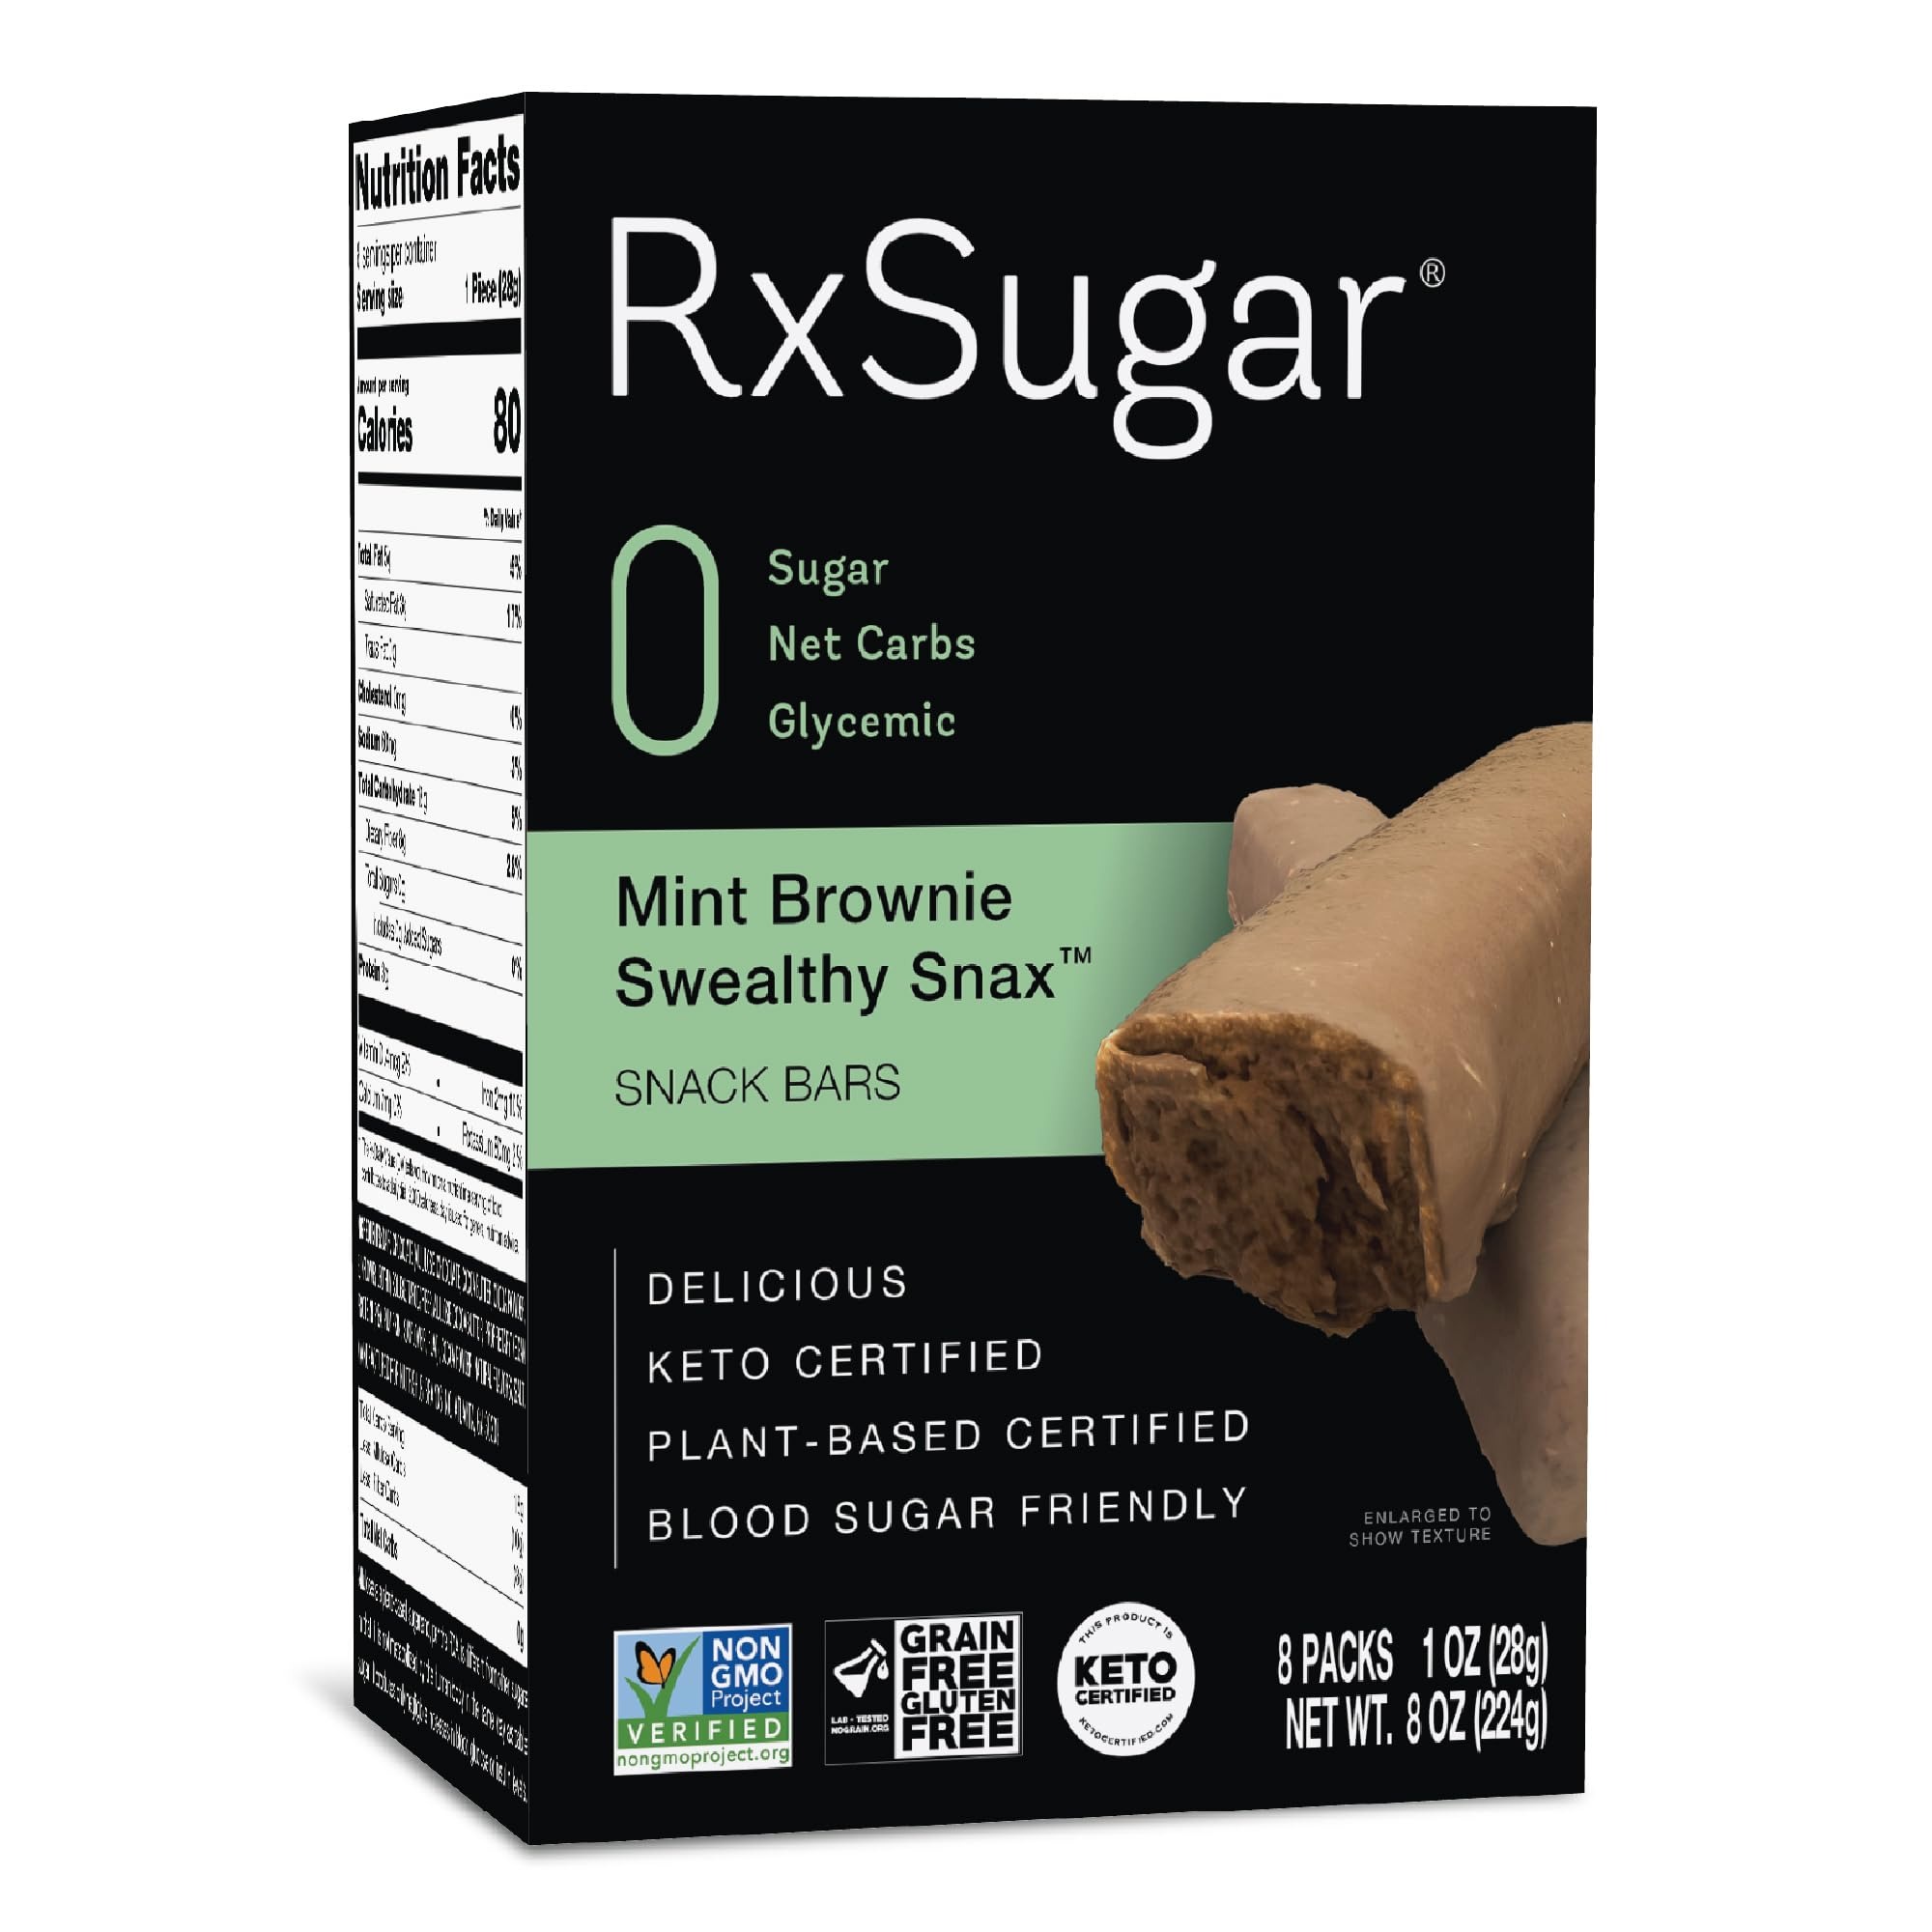
Item Name: RxSugar Mint Brownie Swealthy Snax, Diabetes & Keto Friendly, Sugar-Free Candy and Snack Bars Made with Allulose, Zero Net Carbs, Non-GMO, Plant-based Certified - 24 Bars - 3 Pack
Bullet Point 1: Zero Net Carbs, Zero Sugar Alcohols, Zero Stevia. Zero Monk Fruit, Zero Erythritol
Bullet Point 2: Keto Certified, Non-GMO Project Verified, Grain-Free/Gluten-Free Certified
Bullet Point 3: Plant-based Certified, FODMAP Friendly Certified, Vegan
Bullet Point 4: Blood Sugar Control, Suitable for People Living With Diabetes
Bullet Point 5: High Fiber, Made with Allulose, Delicious, Tastes Great
Product Description: Indulge in the rich, decadent taste of RxSugar Chocolate Swealthy Snax, a guilt-free treat that will tantalize your taste buds and leave you feeling satisfied without a sugar crash. Made with allulose, a rare sugar that is sweet and doesn't spike your blood sugar, these snacks are perfect for those who are health-conscious or following a keto or diabetic or blood sugar friendly diet. Allulose, is proven to have zero net carbohydrate impact; this is why the Allulose carbohydrates are subtracted from the Total Carbs to produce zero net carbohydrates.
Value: 24.0
Unit: Ounce

Price: 21.53